Radio On

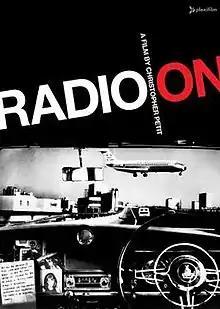

Radio On is a 1979 British road mystery drama film directed by Christopher Petit. It is a rare example of a British road movie, shot in black and white by Wim Wenders' assistant cameraman Martin Schäfer and featuring music from a number of new wave bands of the time, as well as established artists such as Kraftwerk, Devo and David Bowie.